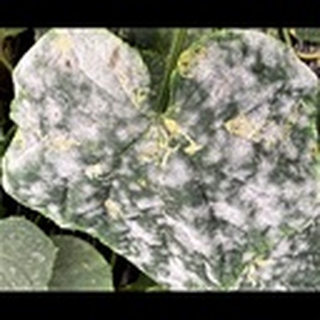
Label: cotton_powdery_mildew